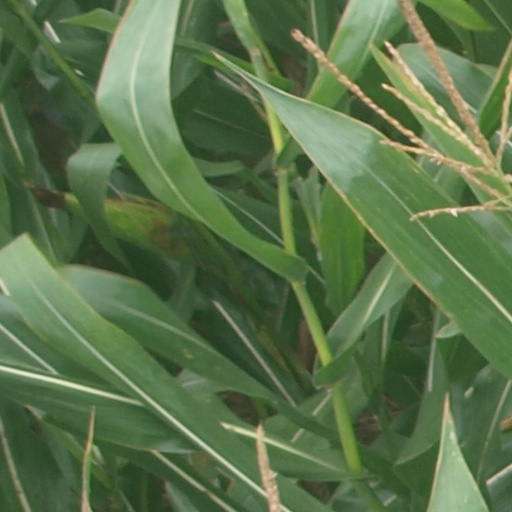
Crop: maize; corn